Gori, Georgia

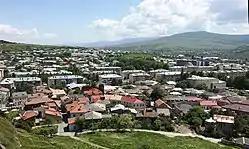
View of Gori

In the 2008 Russo-Georgian War, the town came under aerial attack by the Russian Air Force from the outset of the conflict. Military targets and residential districts of Gori were hit by the airstrikes, resulting in civilian injuries and deaths. Human Rights Watch (HRW) claimed that Russian forces had indiscriminately deployed cluster bombs in civilian areas around Gori. According to HRW, on August 12 Russian forces dropped cluster bombs in the centre of Gori, killing 11 civilians and wounding dozens more. Russian military officials deny using cluster munitions in the conflict, calling the HRW assertion "slanderous" and questioning the HRW's objectivity. Numerous unexploded "bomblets" have been found by locals and HRW employees.